In Lovecraft's Shadow

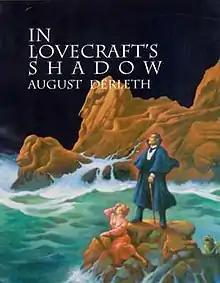
Jacket illustration by Stephen E. Fabian for "In Lovecraft's Shadow"

In Lovecraft's Shadow: The Cthulhu Mythos Stories of August Derleth is a collection of fantasy and horror short stories by American writer August Derleth. It was released in 1998 by Mycroft & Moran in an edition of 2,051 copies.